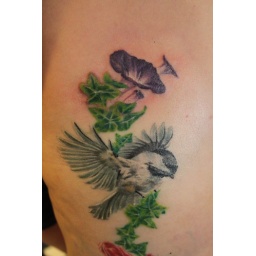
bird with flowers tattoo by Mirek vel Stotker